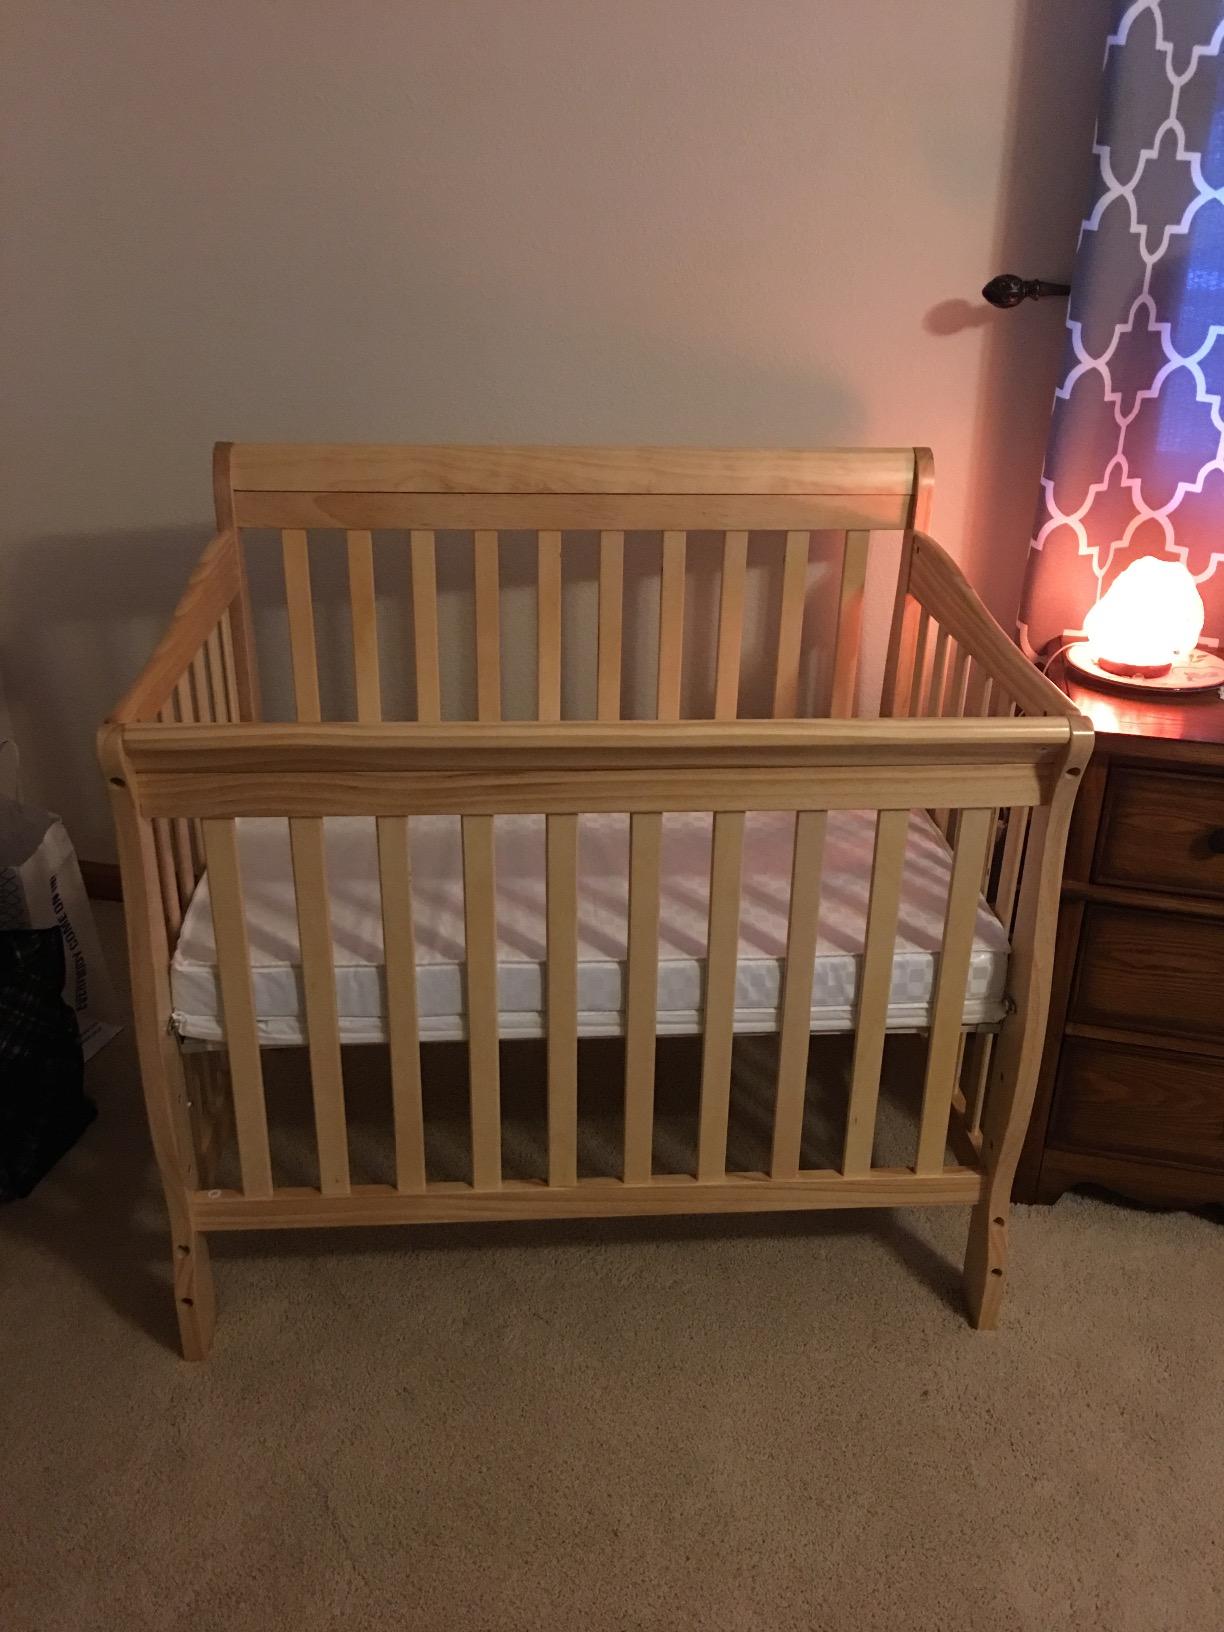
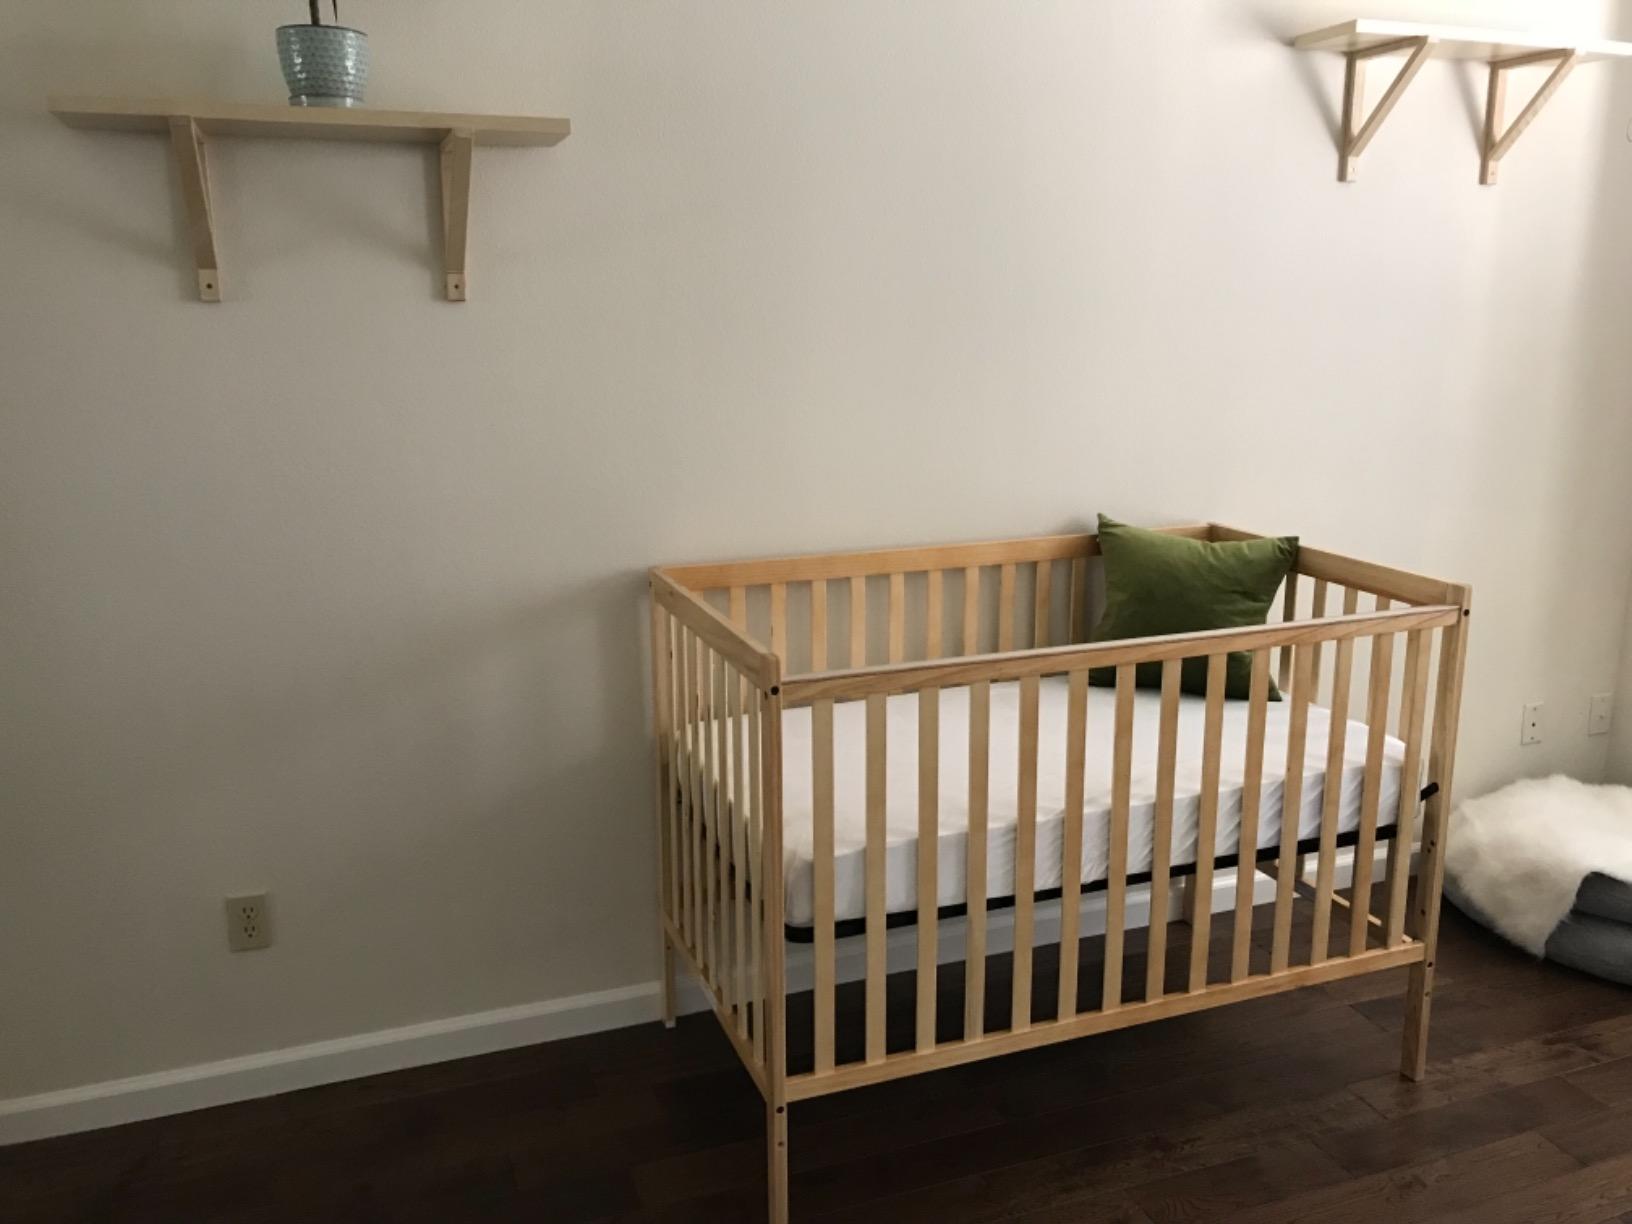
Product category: products_crib
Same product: no